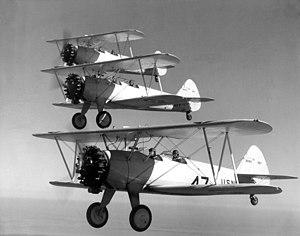
Le Boeing-Stearman Model 75 est un biplan utilisé comme avion d'entraînement militaire. Au moins 9 783 modèles ont été construits aux États-Unis par le fabricant Boeing et Stearman durant les années 1930 et 1940. Stearman Aircraft devient une filiale de Boeing en 1934. Connu sous les noms de Stearman, Boeing Stearman ou Kaydet, il sert de formateur principal pour l'United States Army Air Forces, pour l'entrainement de base dans la United States Navy et dans l'Aviation royale canadienne sous le nom de Kaydet durant la Seconde Guerre mondiale. Après la fin du conflit, des milliers d'avion en surplus sont vendus sur le marché civil. Juste après la guerre, ils ont été utilisés couramment comme avion de loisir et pour le travail agricole.